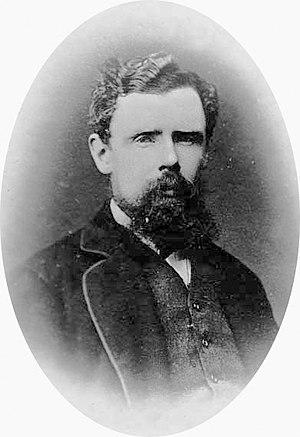
Ceci est une liste des premiers ministres de la province canadienne du Manitoba depuis sa création en 1870.
Cette page concerne des événements d'actualité qui se sont produits durant l'année 1870 dans la province canadienne du Manitoba.
Alfred Boyd est un homme politique canadien, Premier ministre du Manitoba de la province du Manitoba de 1870 à 1871.